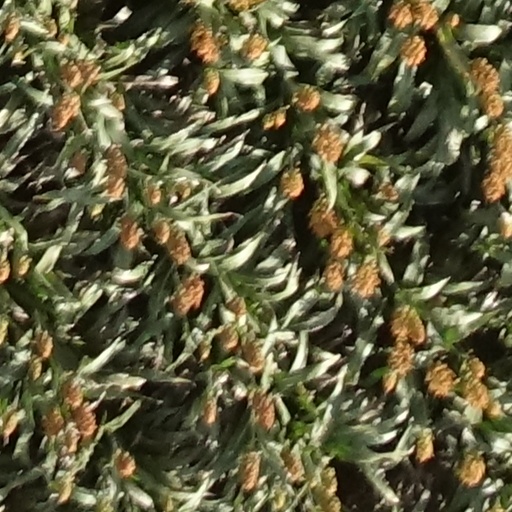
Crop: sorghum